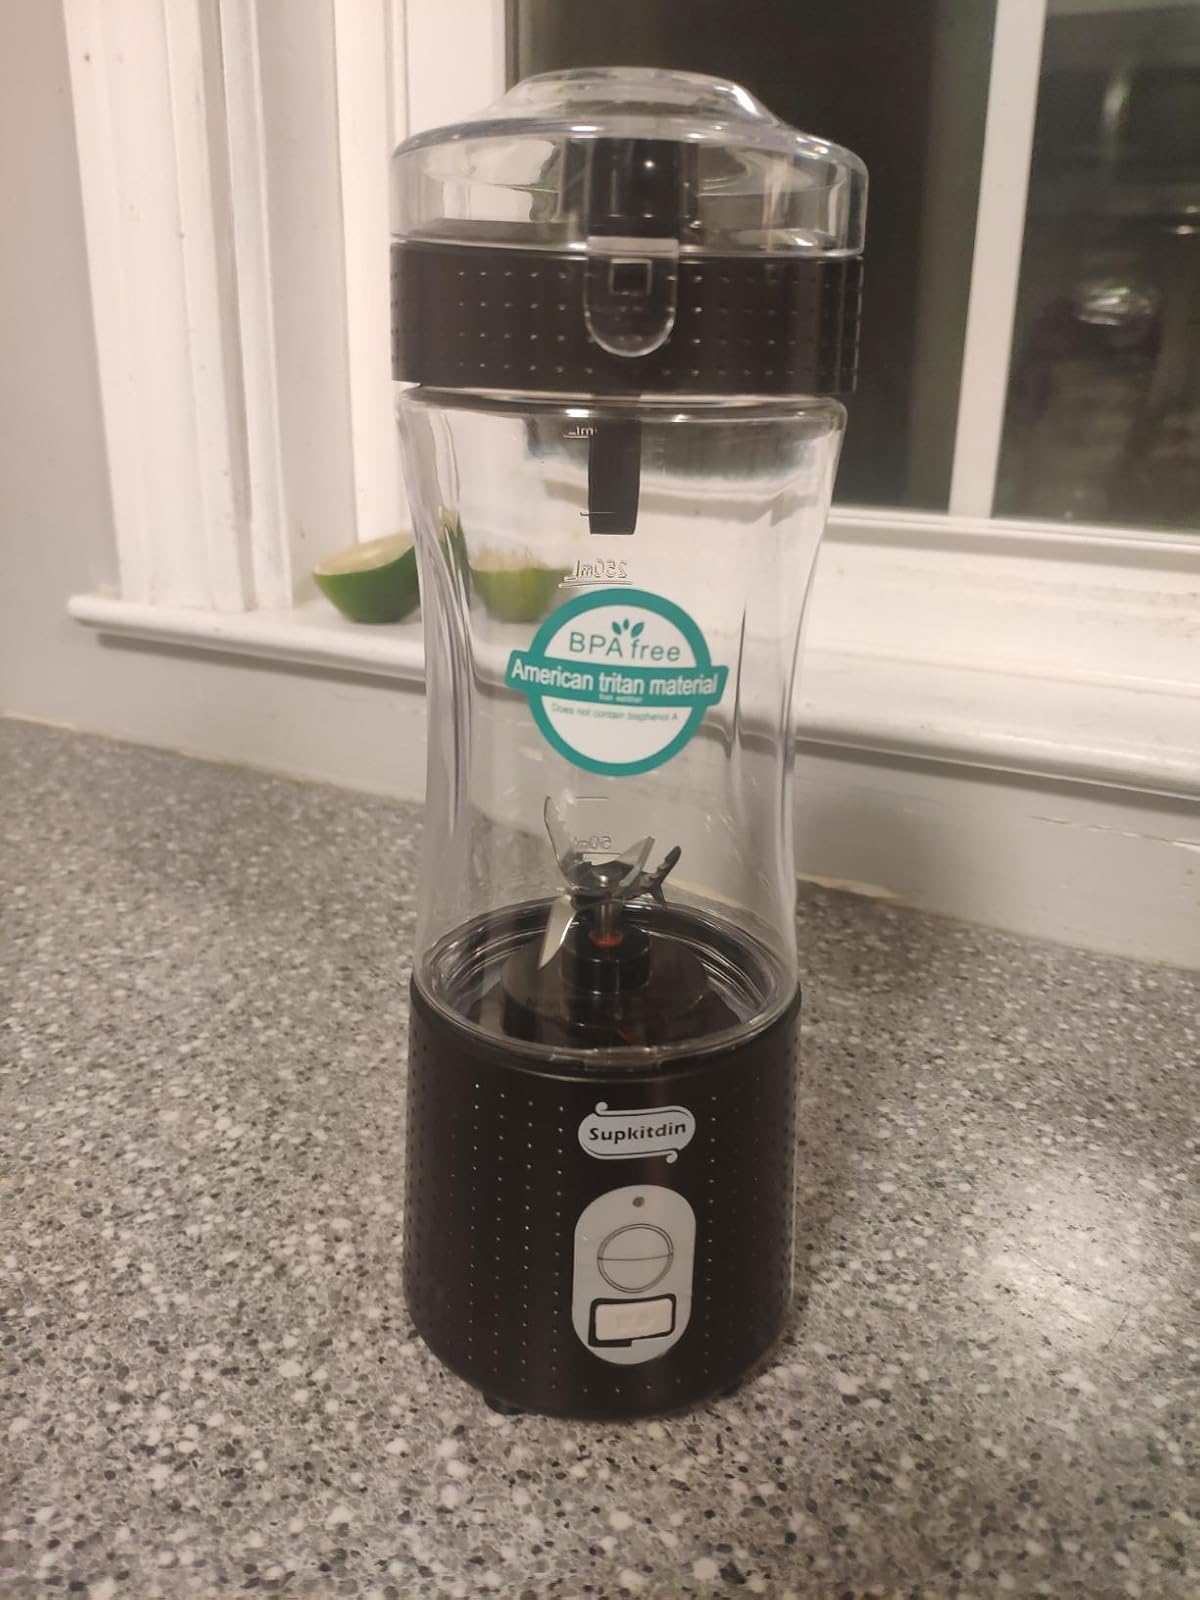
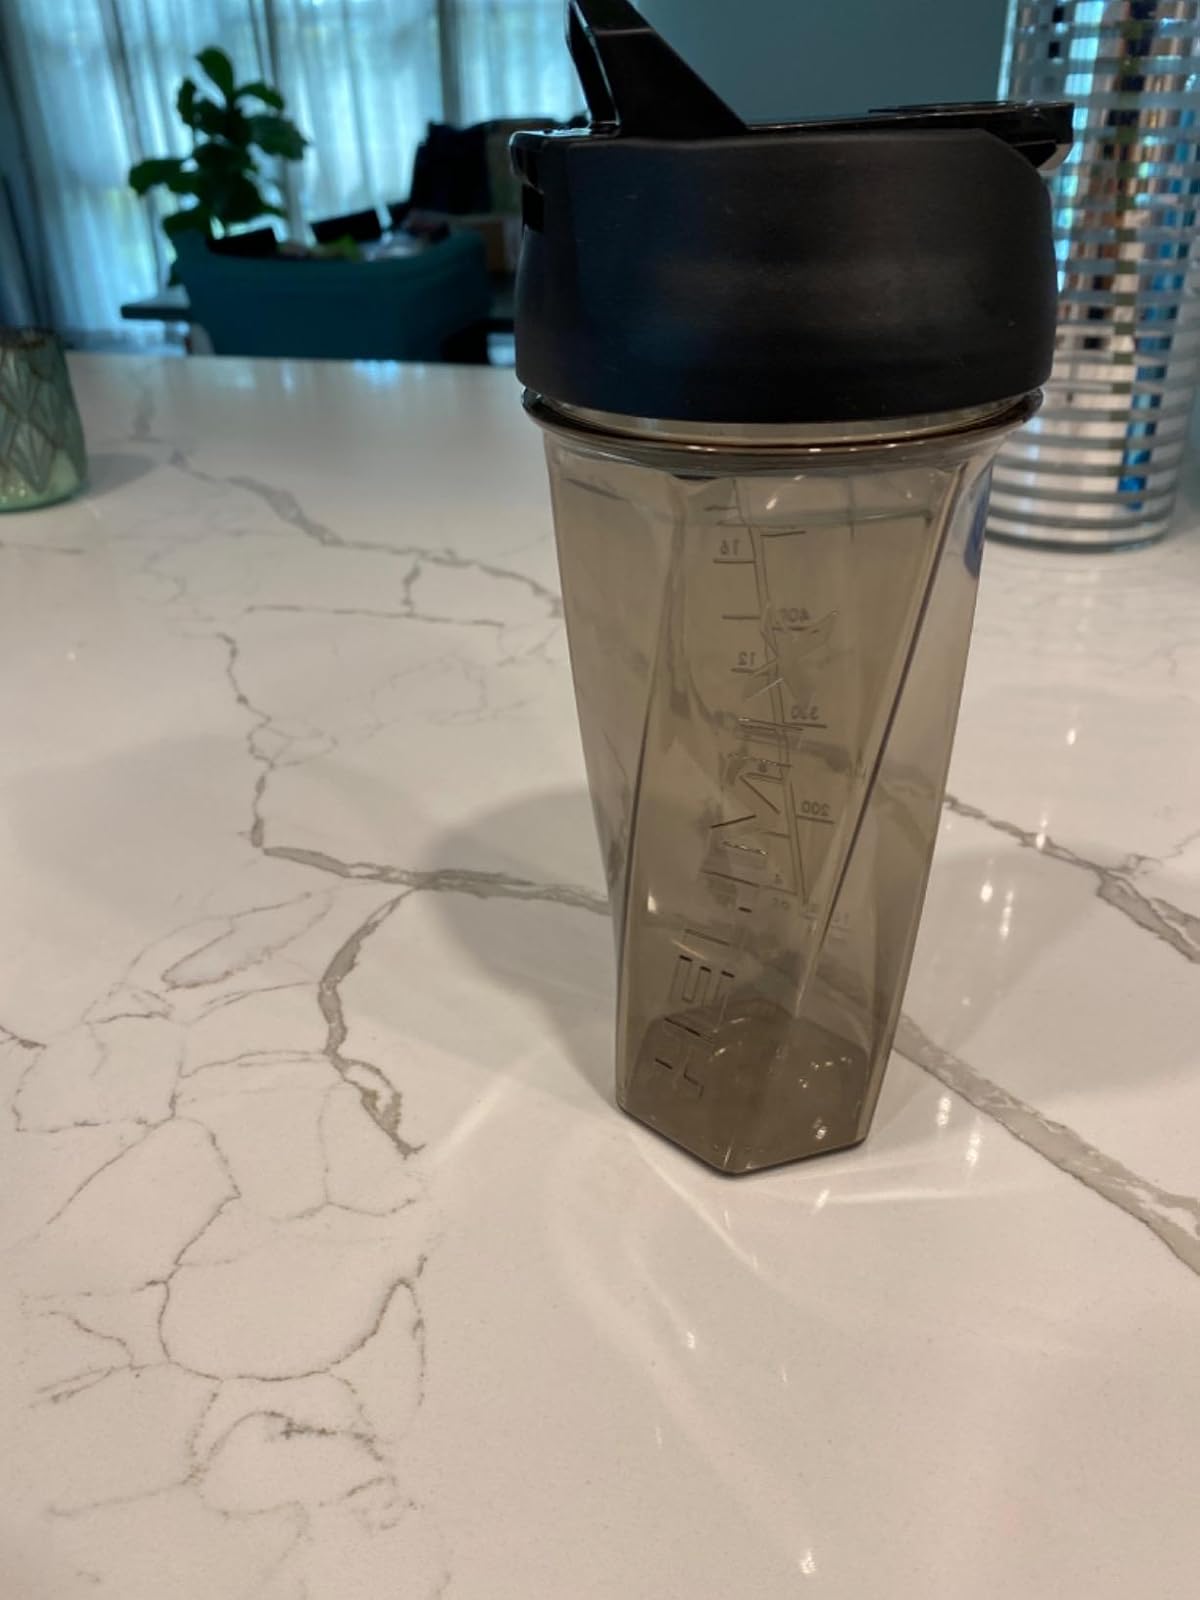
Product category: items_blender
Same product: no